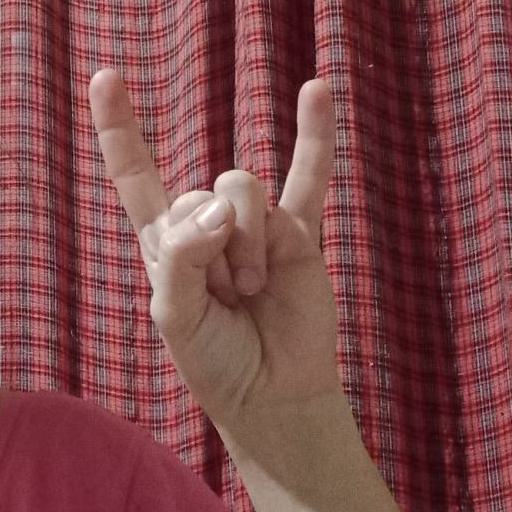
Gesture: rock